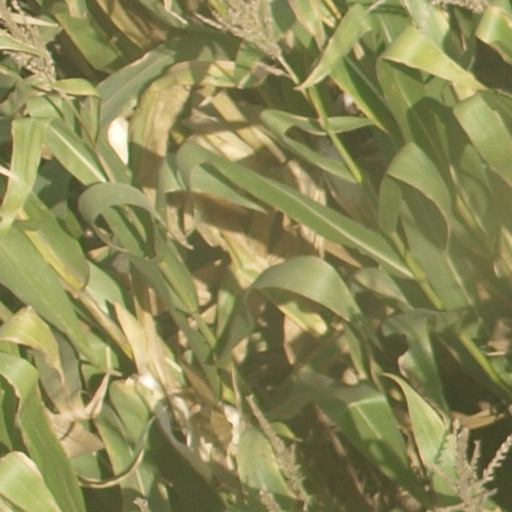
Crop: maize; corn